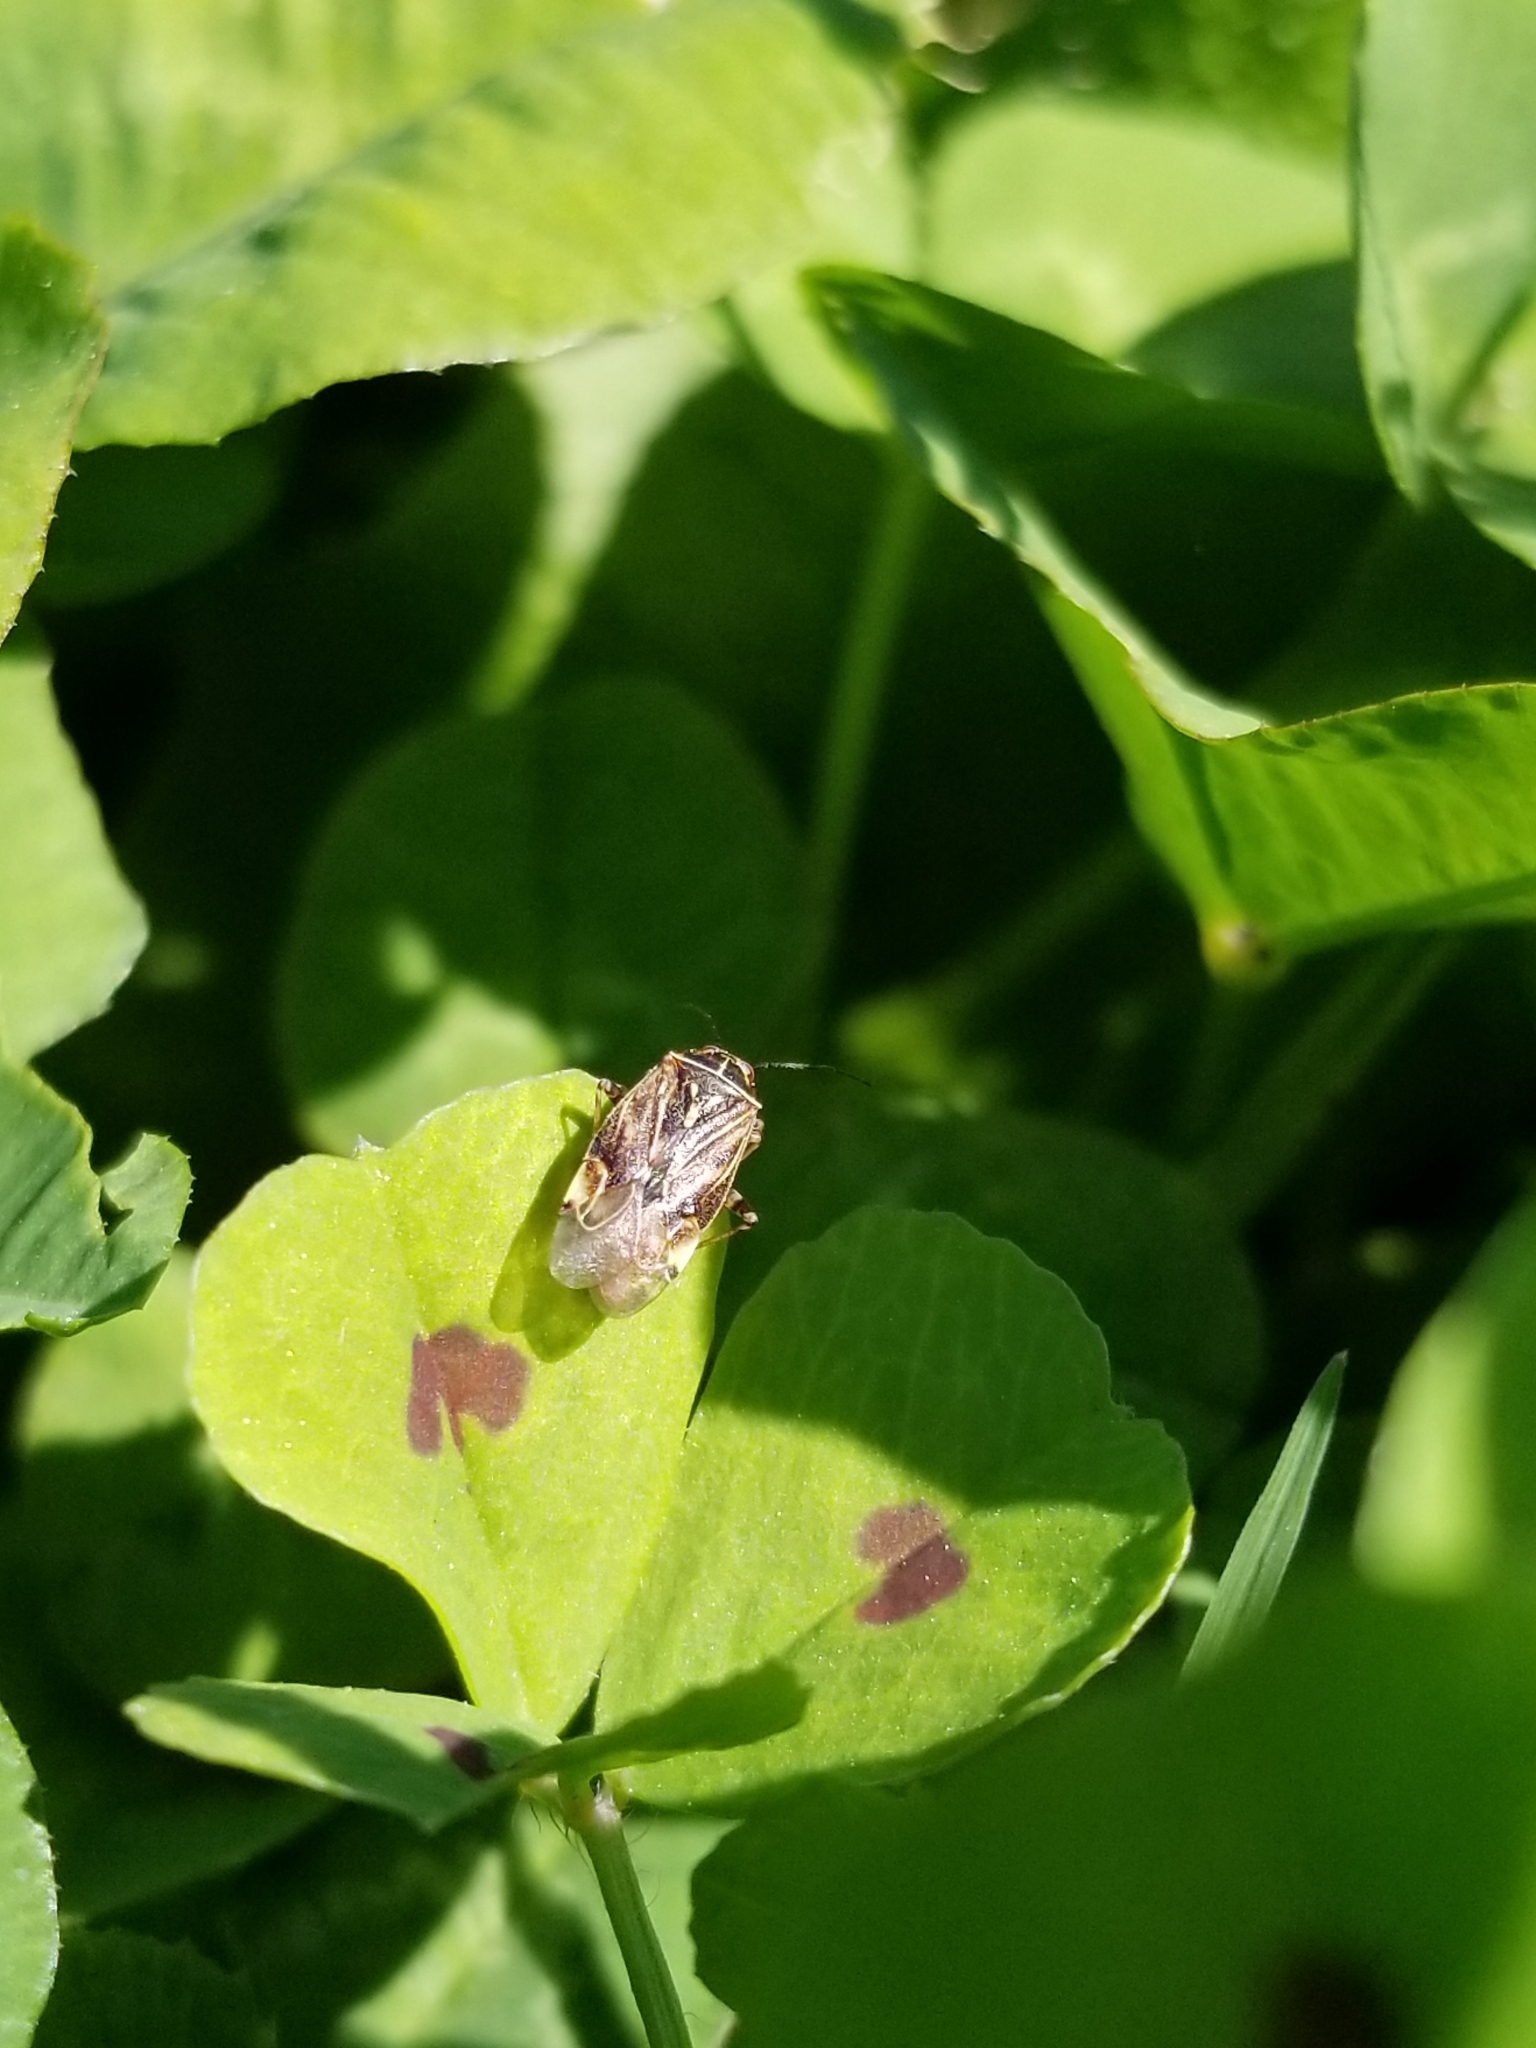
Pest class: lygus_bug